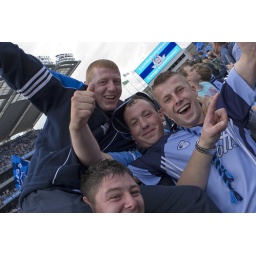
The boys in blue